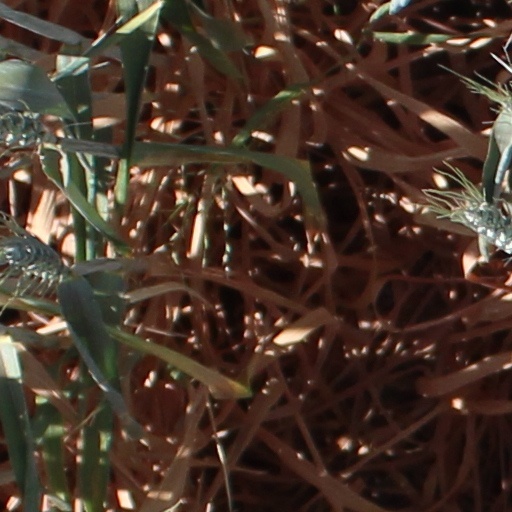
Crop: wheat